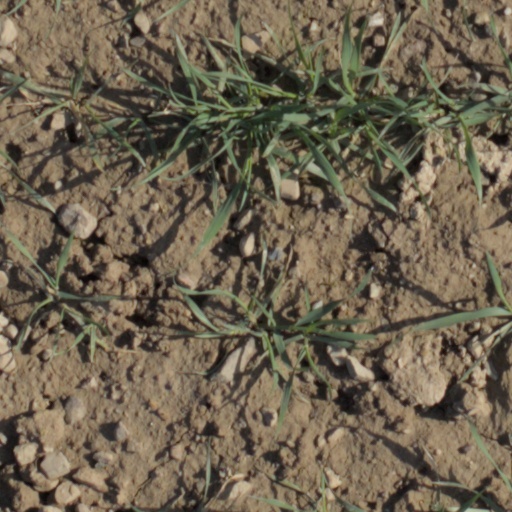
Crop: wheat